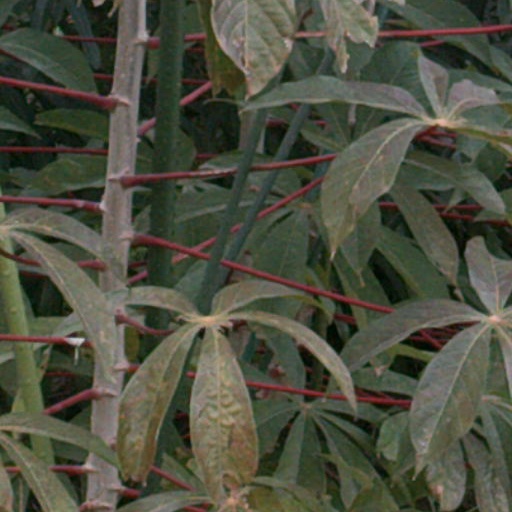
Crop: cassava